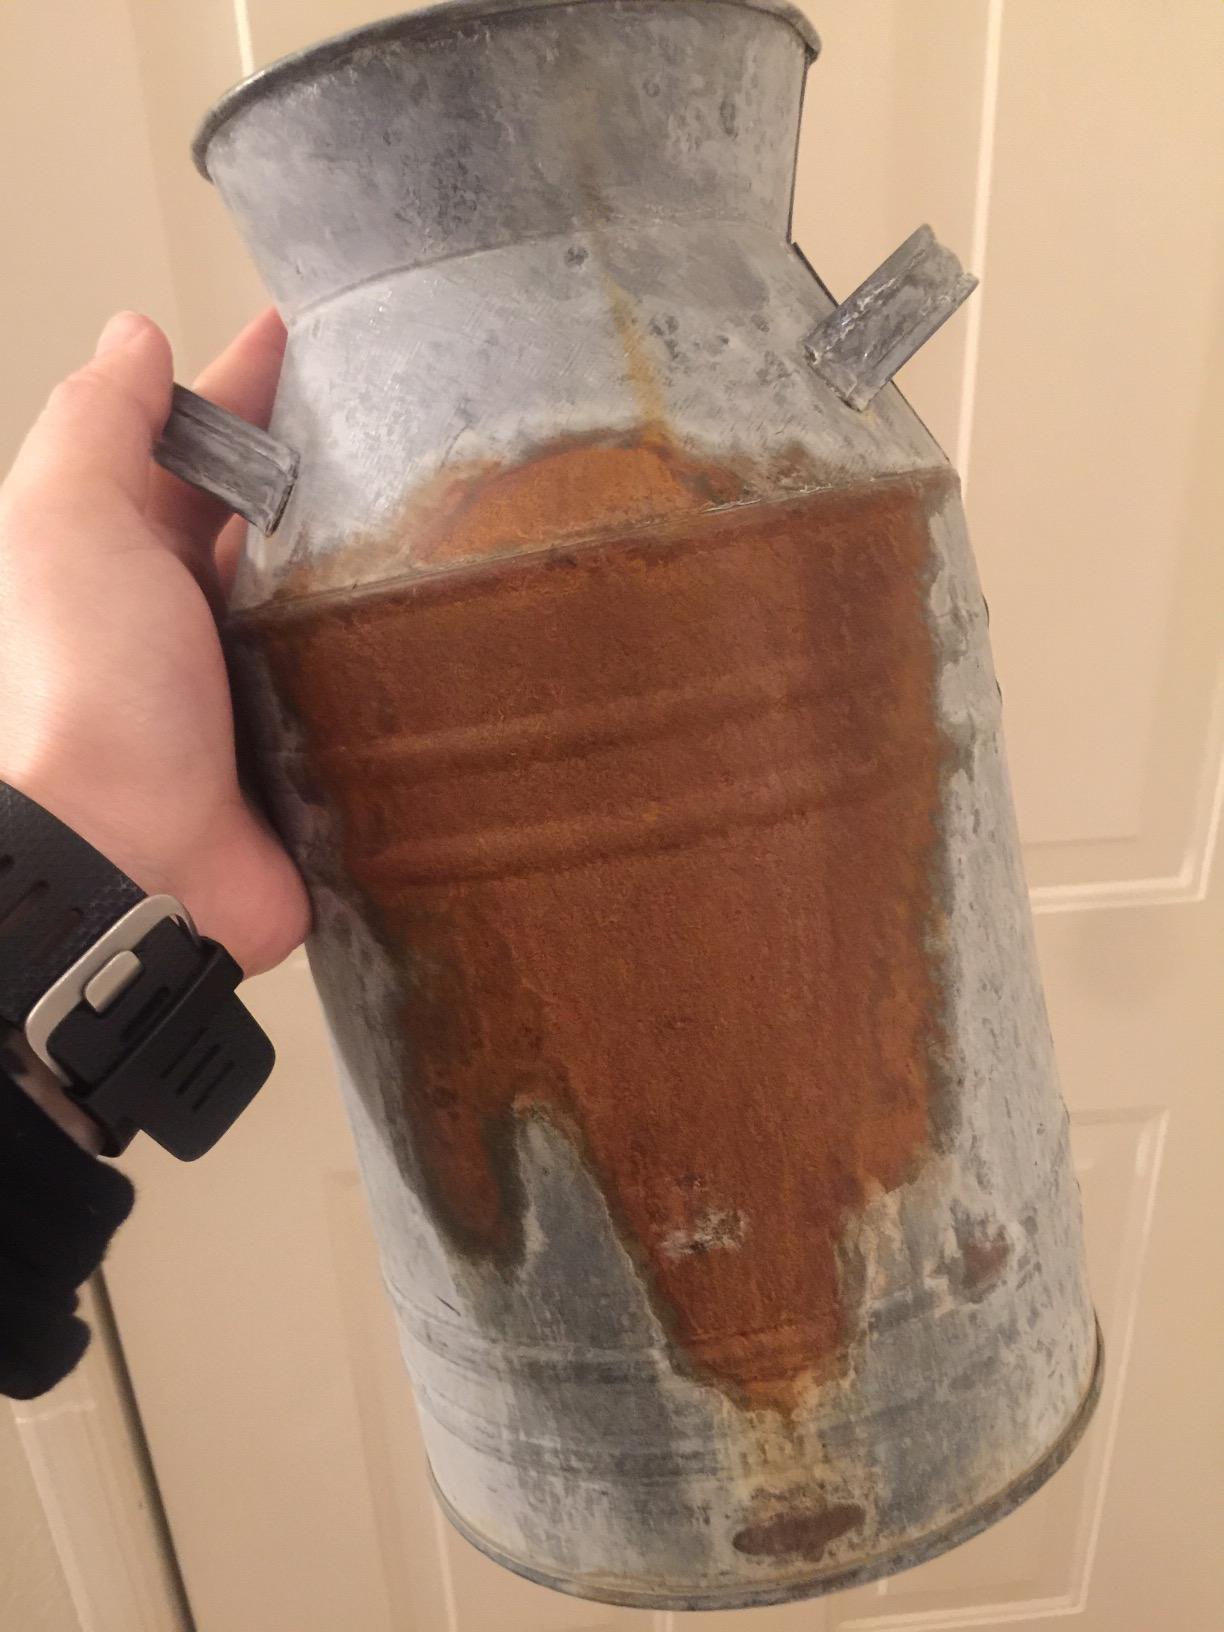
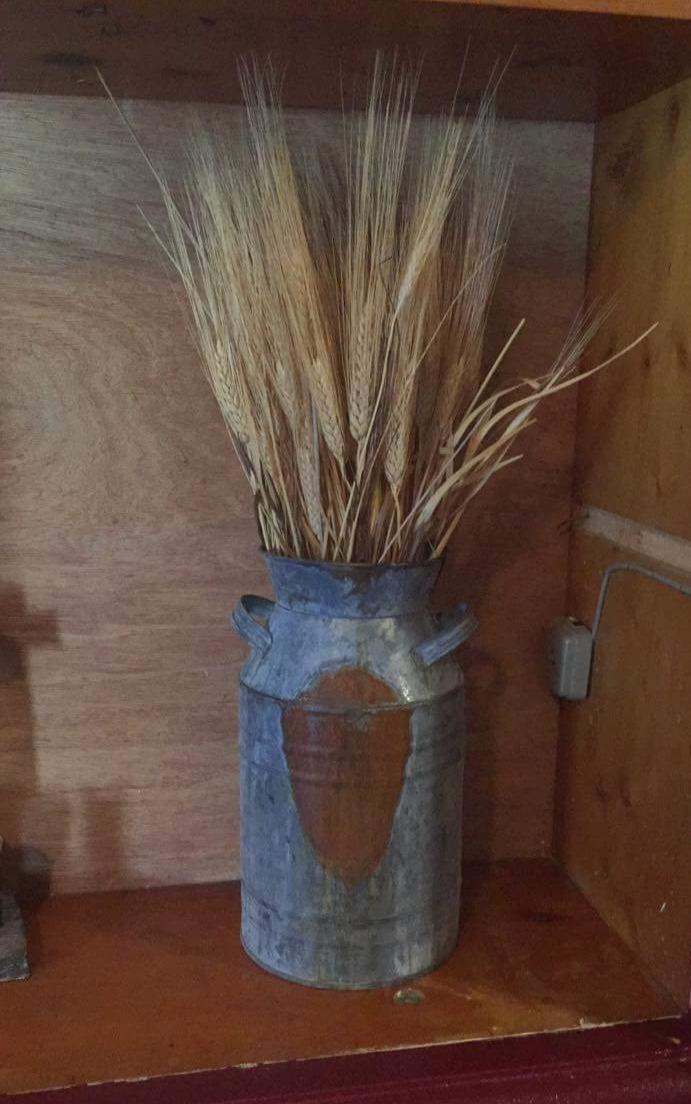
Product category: vase
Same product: yes